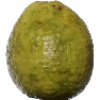
Label: guava